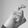
ASL letter: X